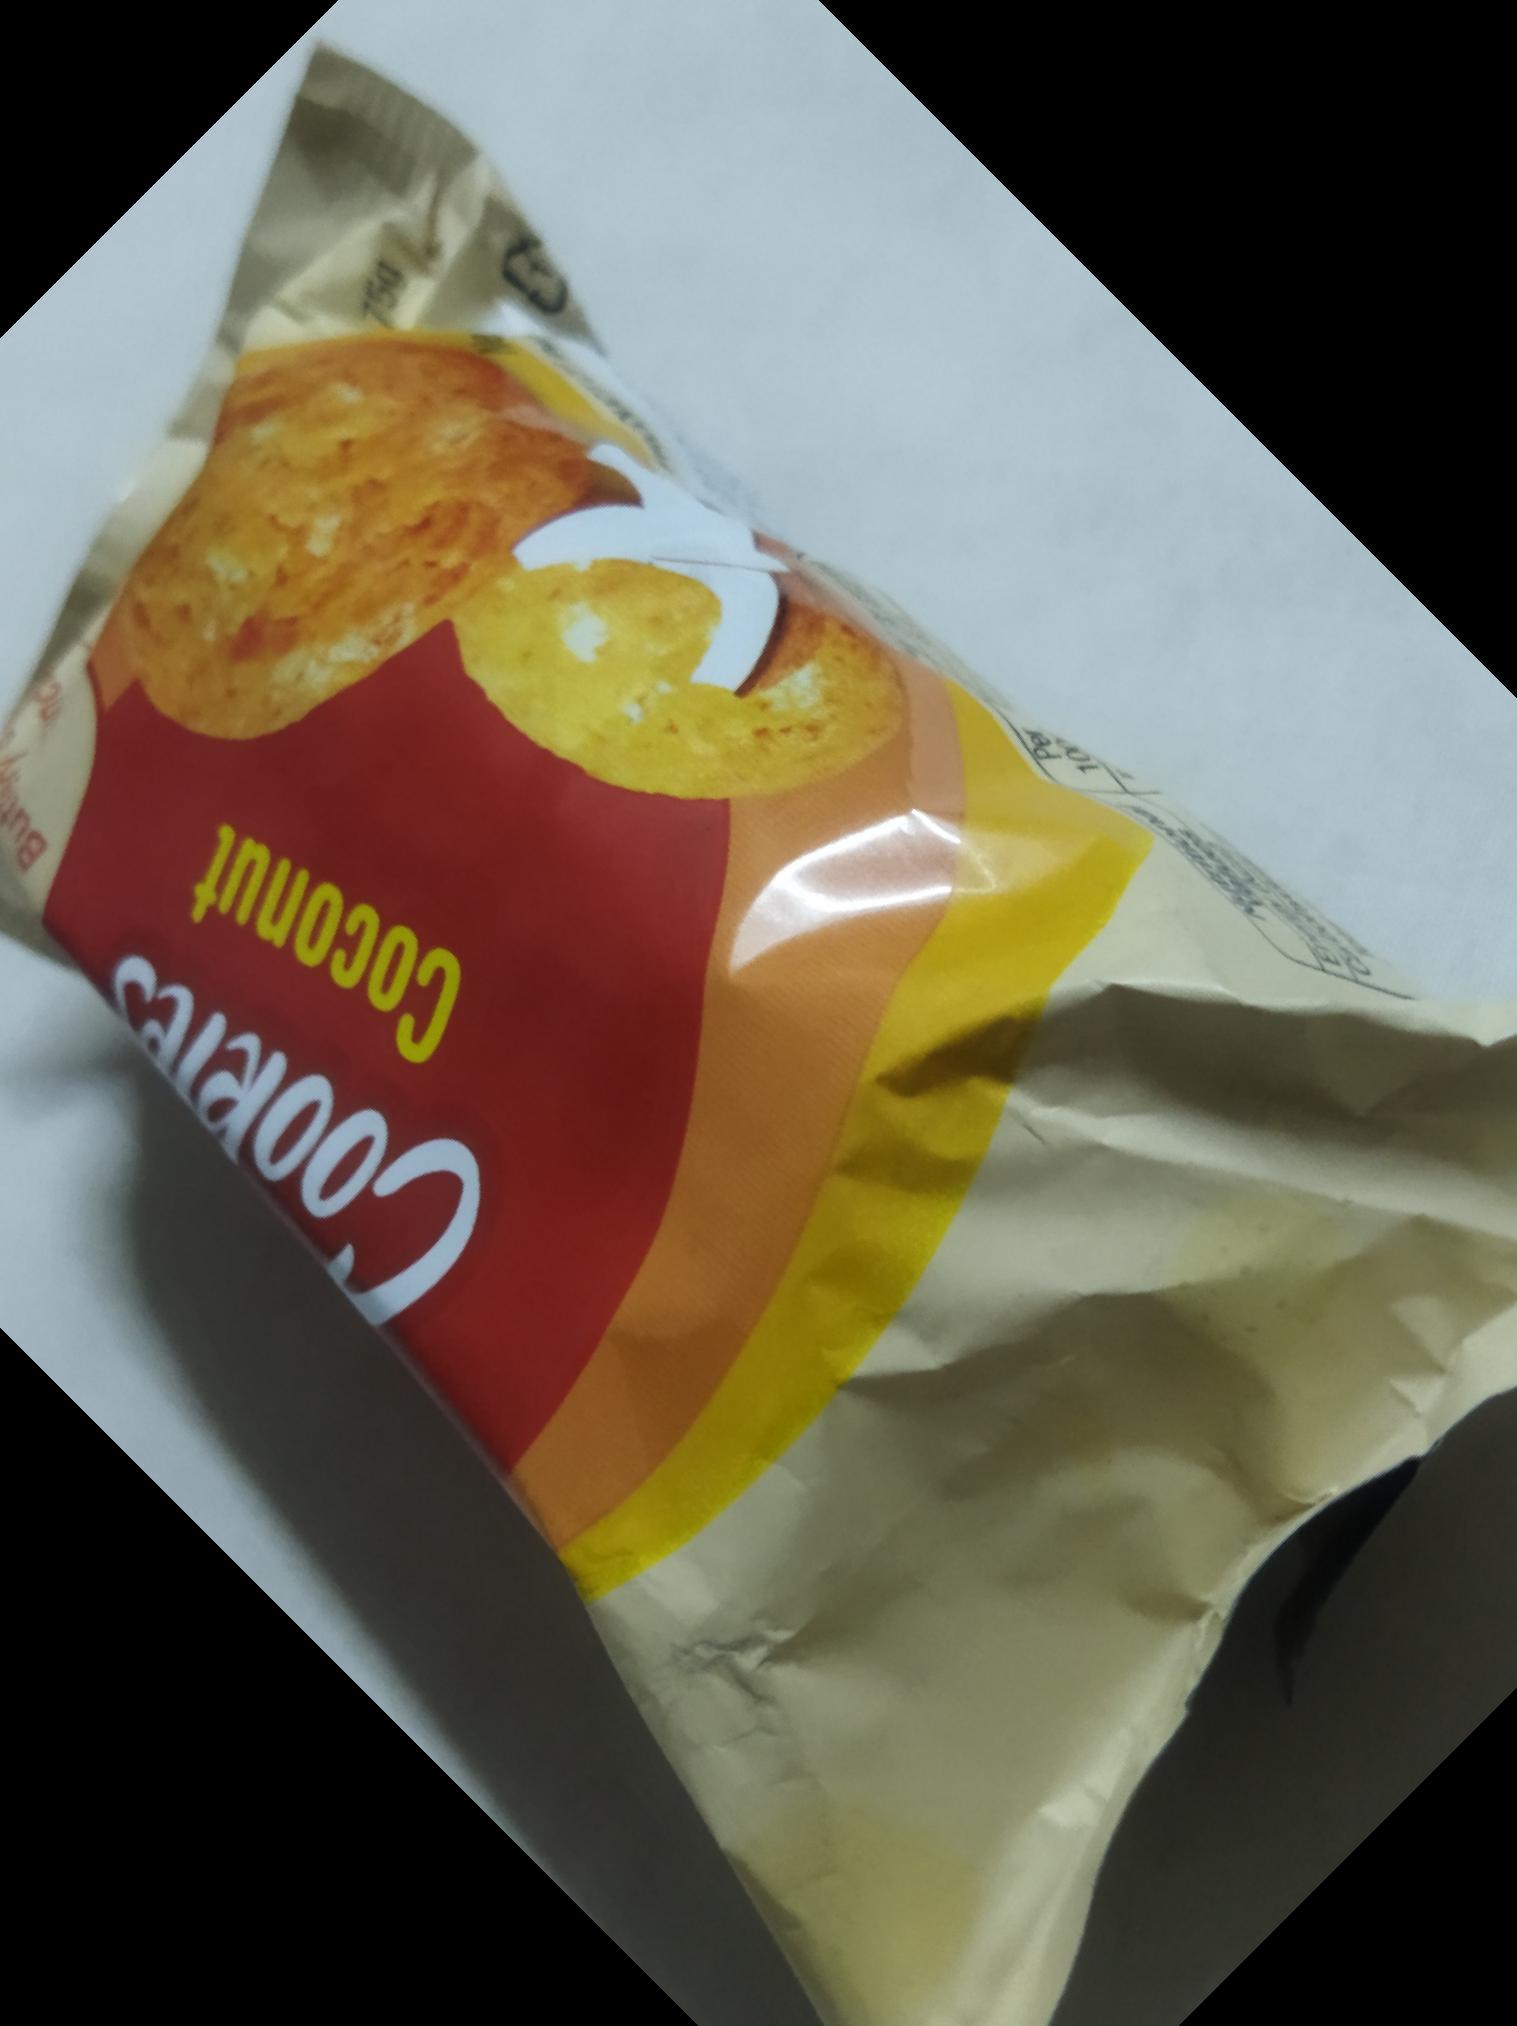
Label: plastics